Henry Vaughan (art collector)

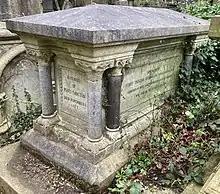
Grave of Henry Vaughan in Highgate Cemetery

Vaughan died on 26 November 1899 at his house in Cumberland Terrace and his estate was valued for probate at £230,000. He is buried with his sister in a family vault on the western side of Highgate Cemetery, opposite the grave of George Wombwell.